Dear enemy effect

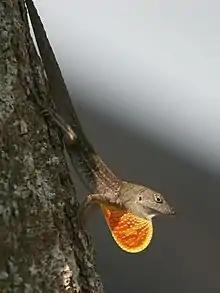
A brown anole displaying with its dewlap

Males of a territorial lizard, the tawny dragon ("Ctenophorus decresii"), reduced their aggression levels in repeat interactions with familiar rivals and increased their aggression levels towards unfamiliar males. The time taken for interactions to be settled was also lower towards familiar than unfamiliar males.